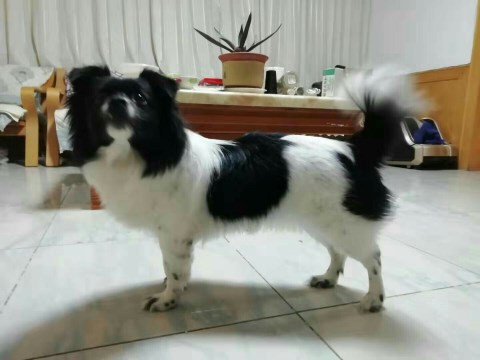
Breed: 3336-n000121-chinese_rural_dog